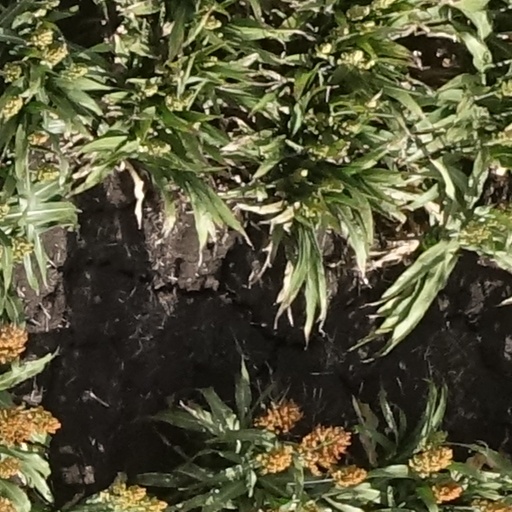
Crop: sorghum